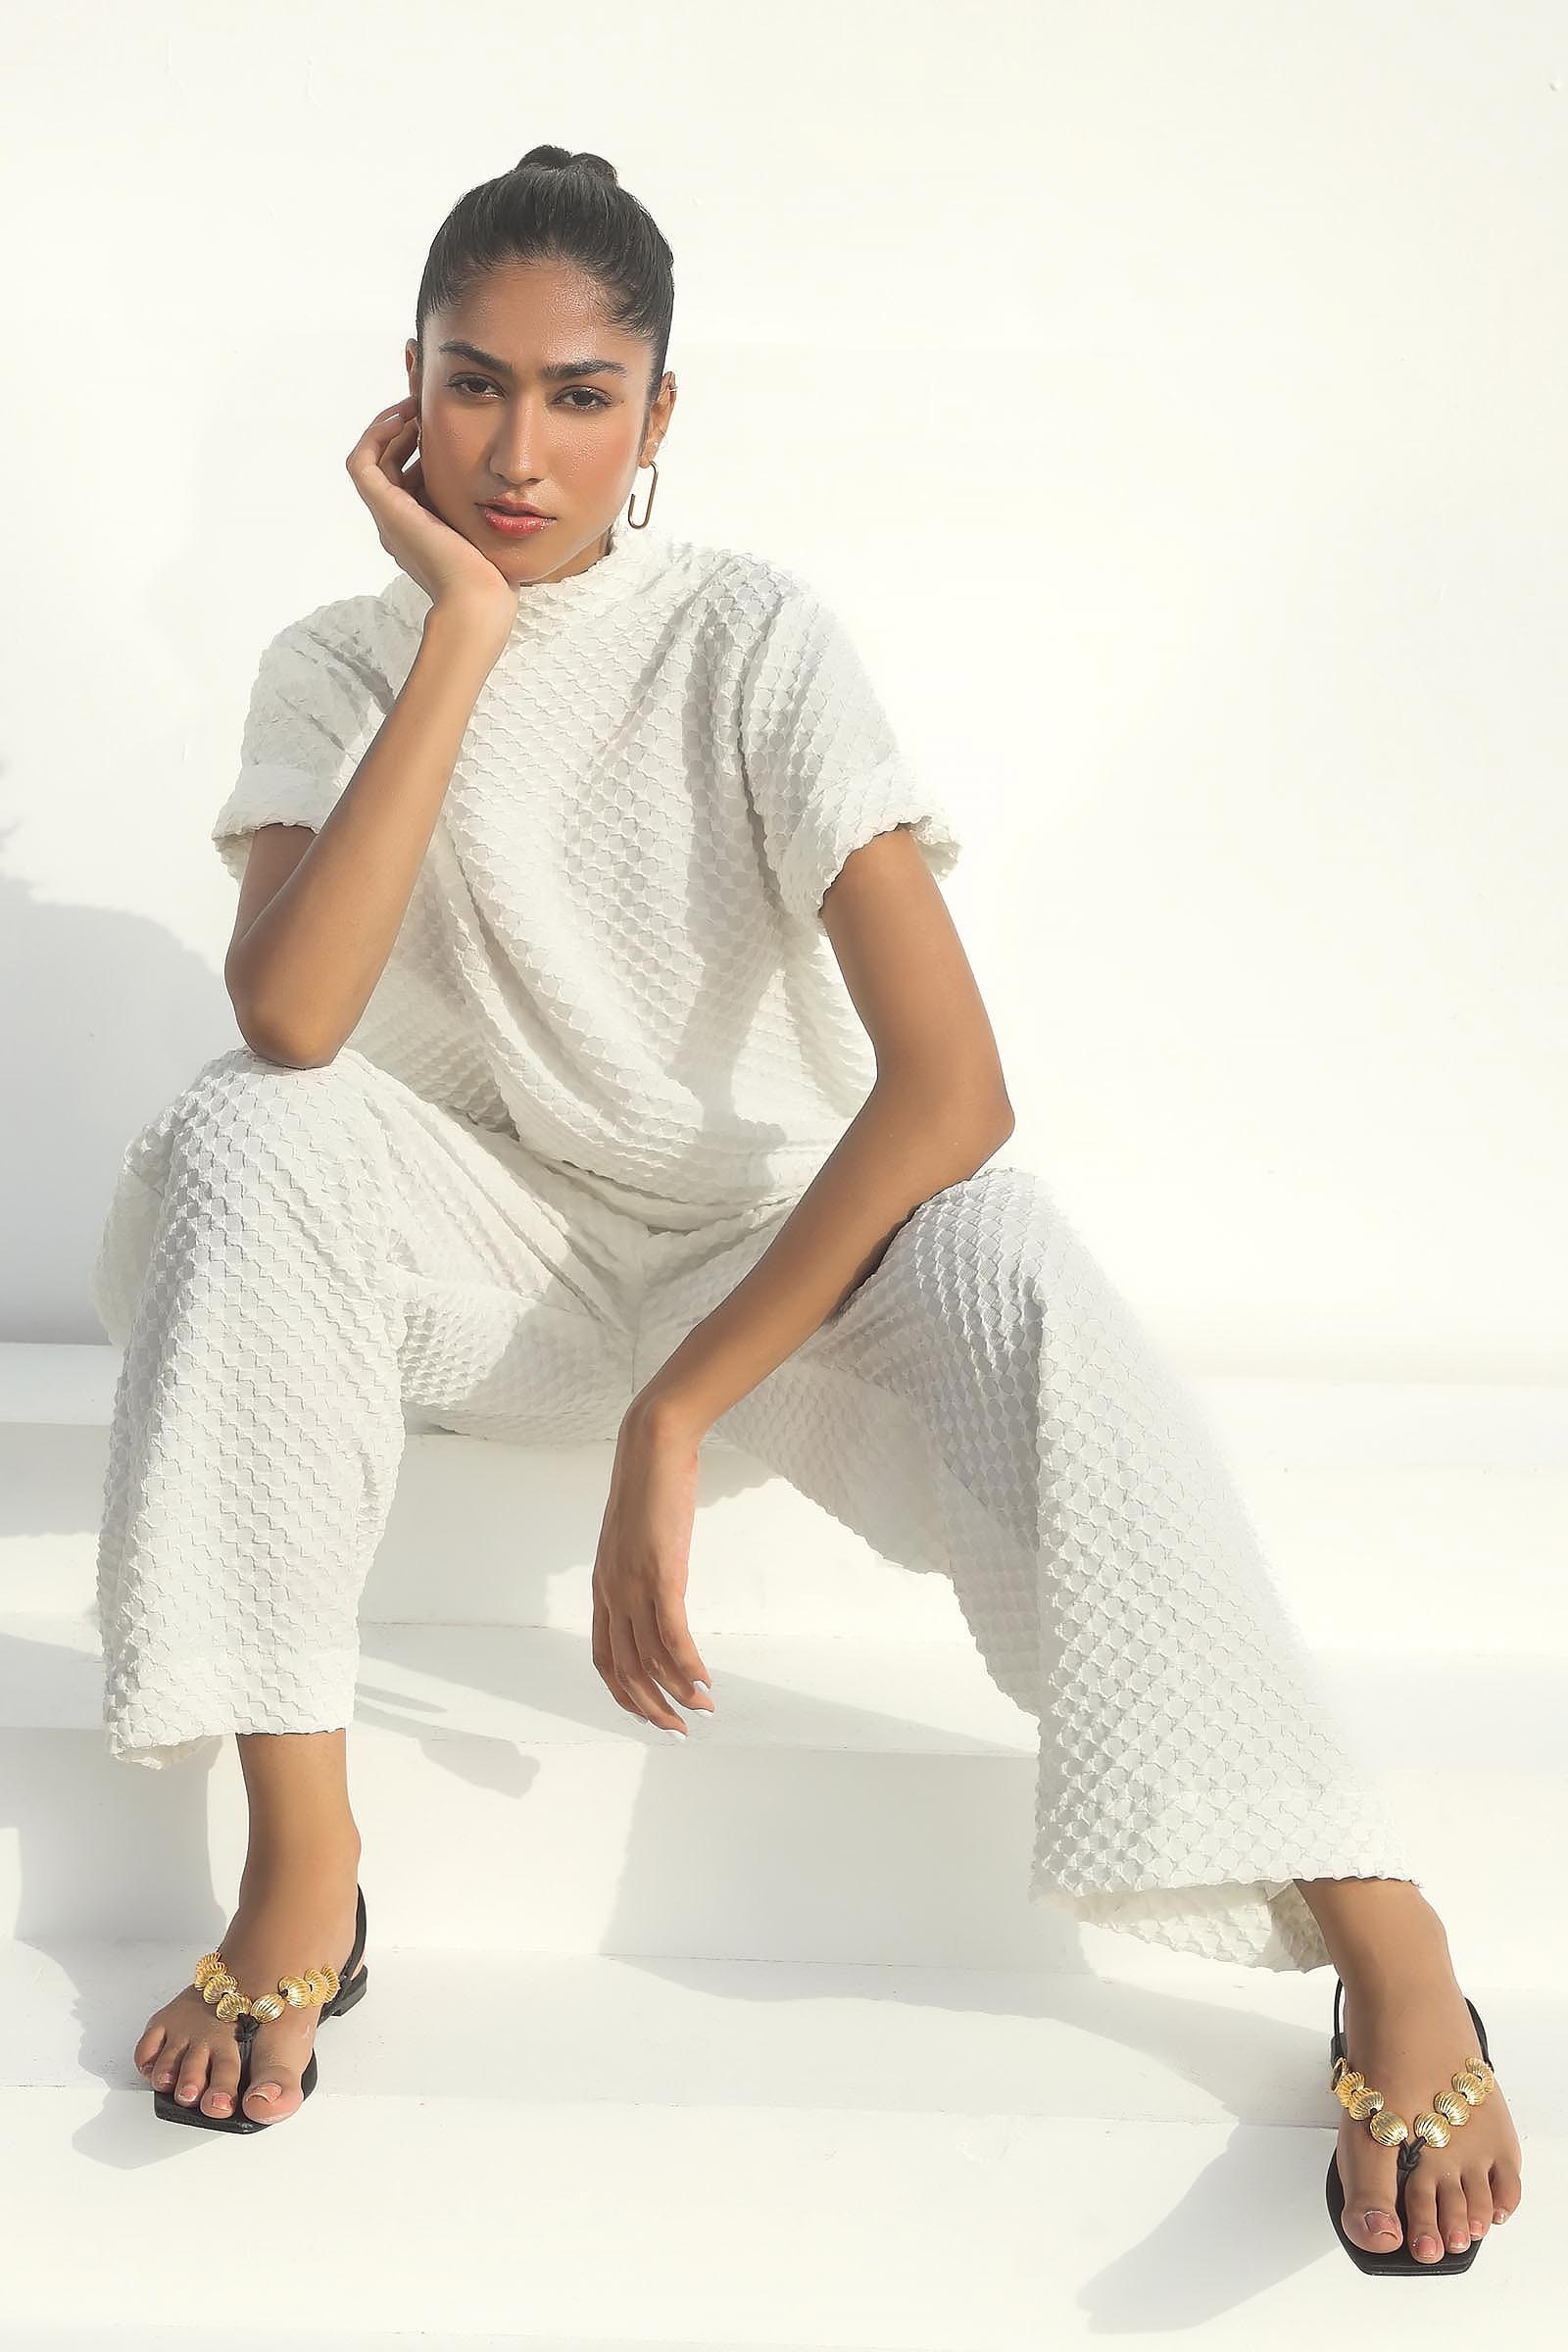
white jacquard jumpsuit